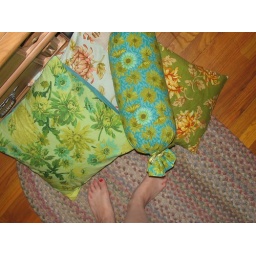
Pillows on the bedroom floor, before making the bed in the morning.